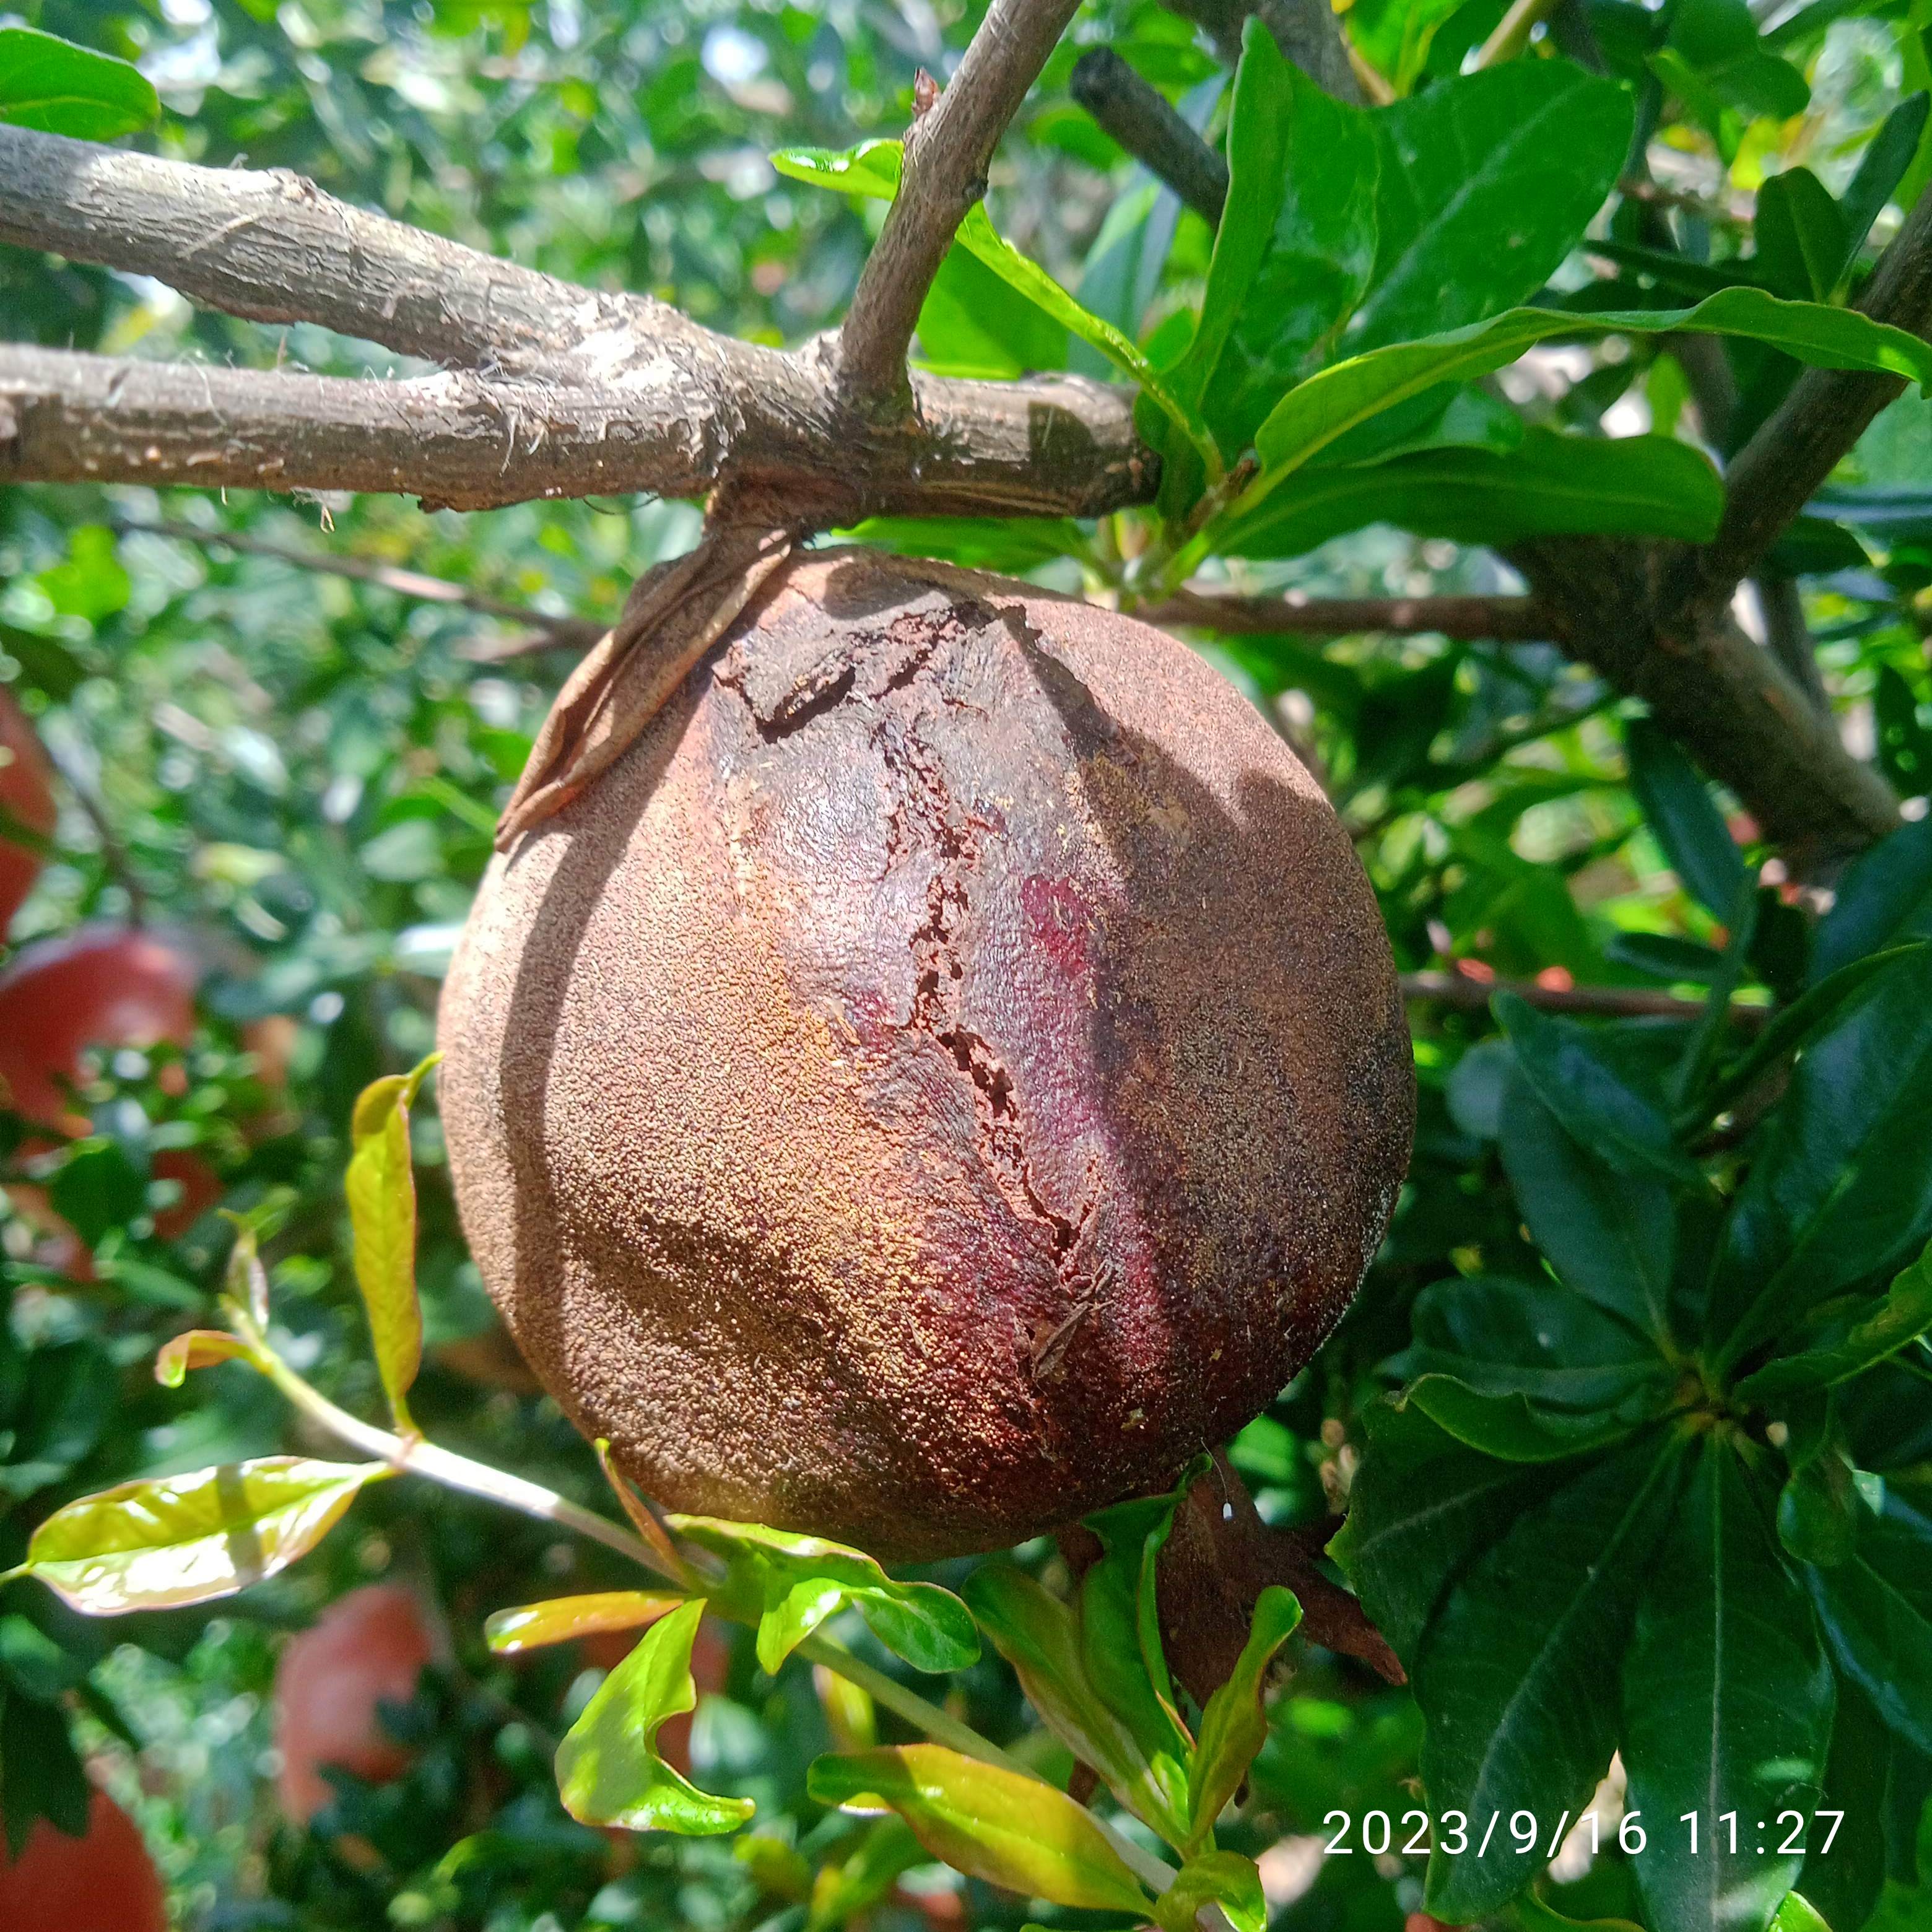
Label: Alternaria